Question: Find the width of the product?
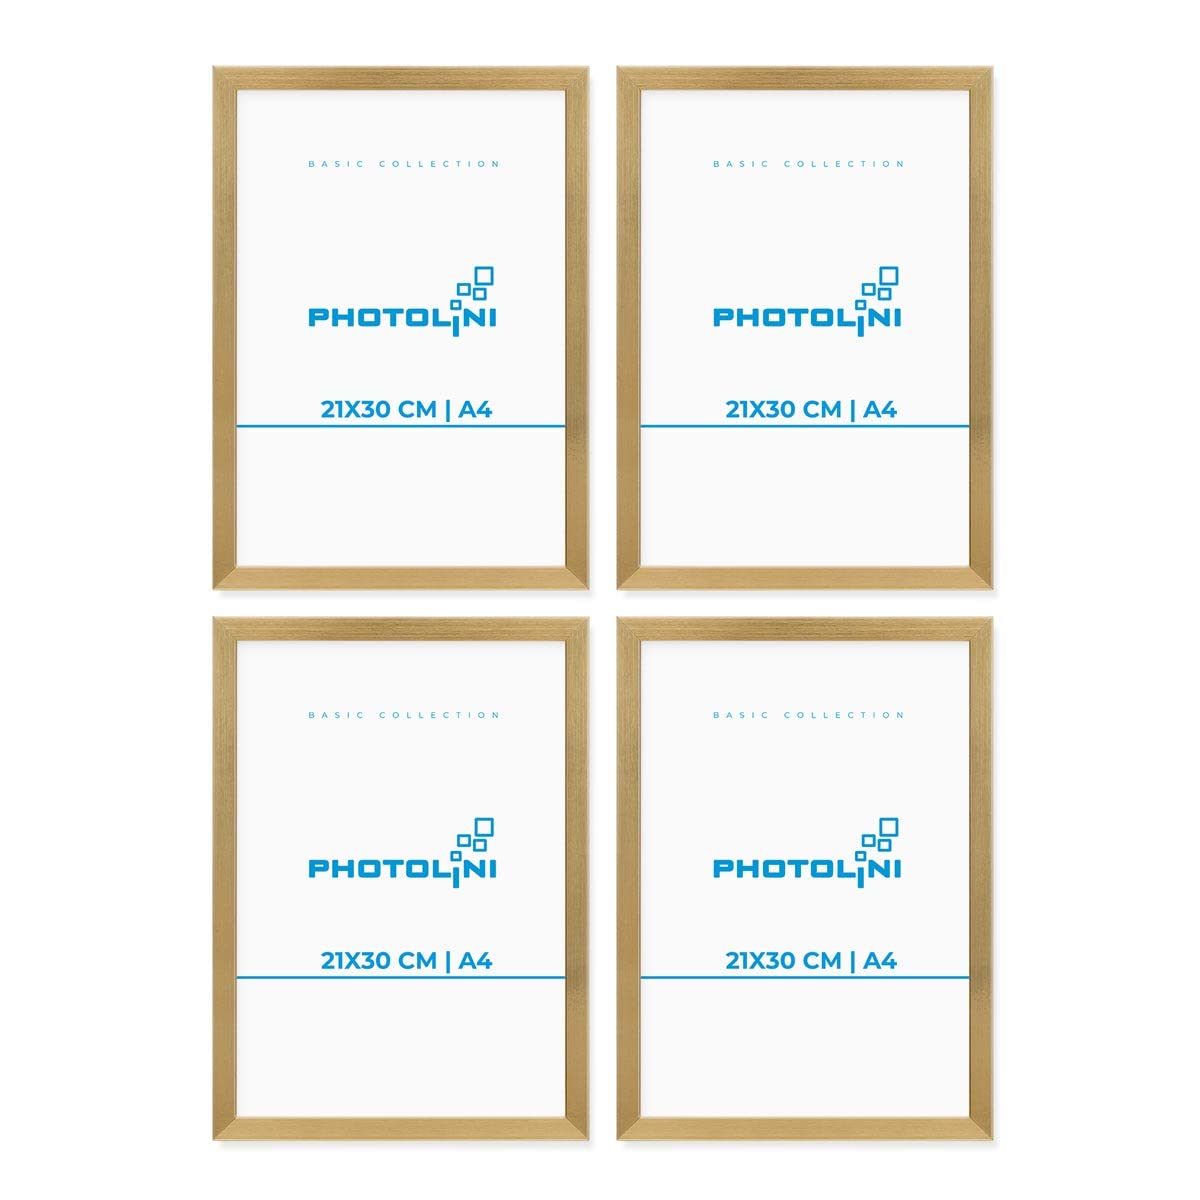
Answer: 30.0 centimetre